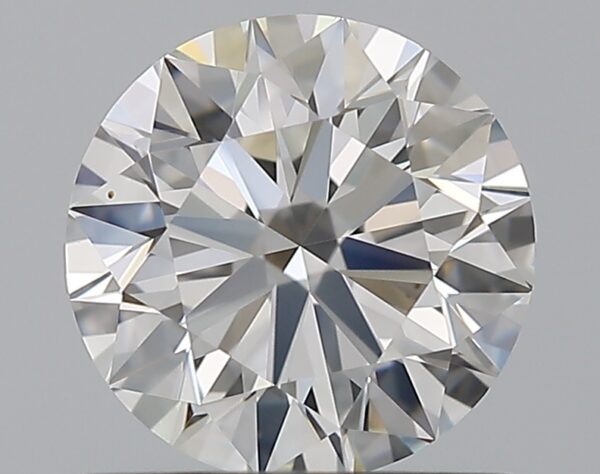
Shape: round
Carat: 0.9
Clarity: VVS1
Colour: F
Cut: EX
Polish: EX
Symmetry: EX
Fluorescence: N
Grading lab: GIA
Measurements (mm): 6.12 x 6.16 x 3.82